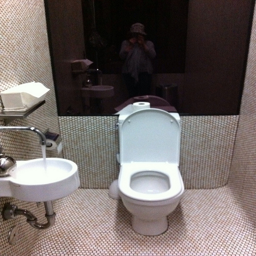
this is a bathroom with a sink and toilet
A person takes a picture of this toilet and sink.
A toilet that has it's lid up, and a sink with the water running.
A vacant restroom with carpeted floor and walls.
A small bathroom with a toilet and a sink.